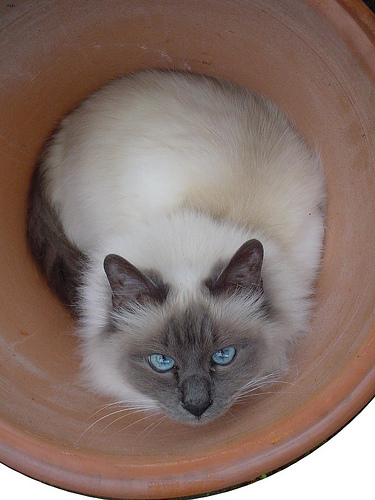
Breed: birman